Så lunka vi så småningom

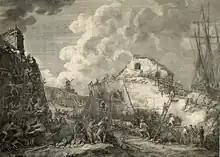
Life is hard and then you die, so why not have a drink? Engraving of Sveaborg's Galley Docks by Bellman's contemporary, Elias Martin, 1782

The song was subtitled "Måltids sång" in the first edition; Kleveland and Ehrén give a more explanatory subtitle "Under måltiden, varvid han ställer döden under gästernas ögon" (During a meal, during which he places death under the eyes of the guests). It is a table-song, which in the last stanza implores the guests around the table to praise host and hostess, in reality Gustaf and Helena Widman. Bellman wrote it between Christmas and New Year in December 1787, some months after the death of his son Eli. The song makes light of death, urging youths to "heed my word, and take the prettiest Nymph who smiles at you under your arm". The chorus runs "Do you think the grave is too deep? Well, take a swig, take another, ditto two, ditto three, so you'll die happier."